Amaravati Stupa

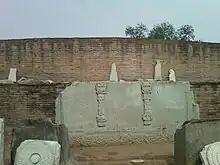
Around the stupa wall in 2011: early granite railing pillar fragments, lotus flower medallions, and a large drum casing fragment with pilasters

The early railing pillars are in granite (apparently only on the east and west sides) and plain; the cross-bars were perhaps in limestone. Many stumps of the pillars are now arranged around the stupa. Fragments have been found of limestone coping stones, some with reliefs of running youths and animals, similar in style to those at Bharhut, so perhaps from c. 150–100 BCE. This subject-matter continued in the coping stones of the first phase of the later railings.